John Collins (Surveyor General)

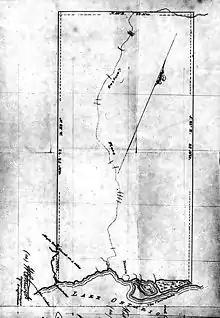
Collins negotiated the Toronto Purchase.

John Collins was an influential Deputy Surveyor General in the Province of Canada shortly after it was captured by the British.